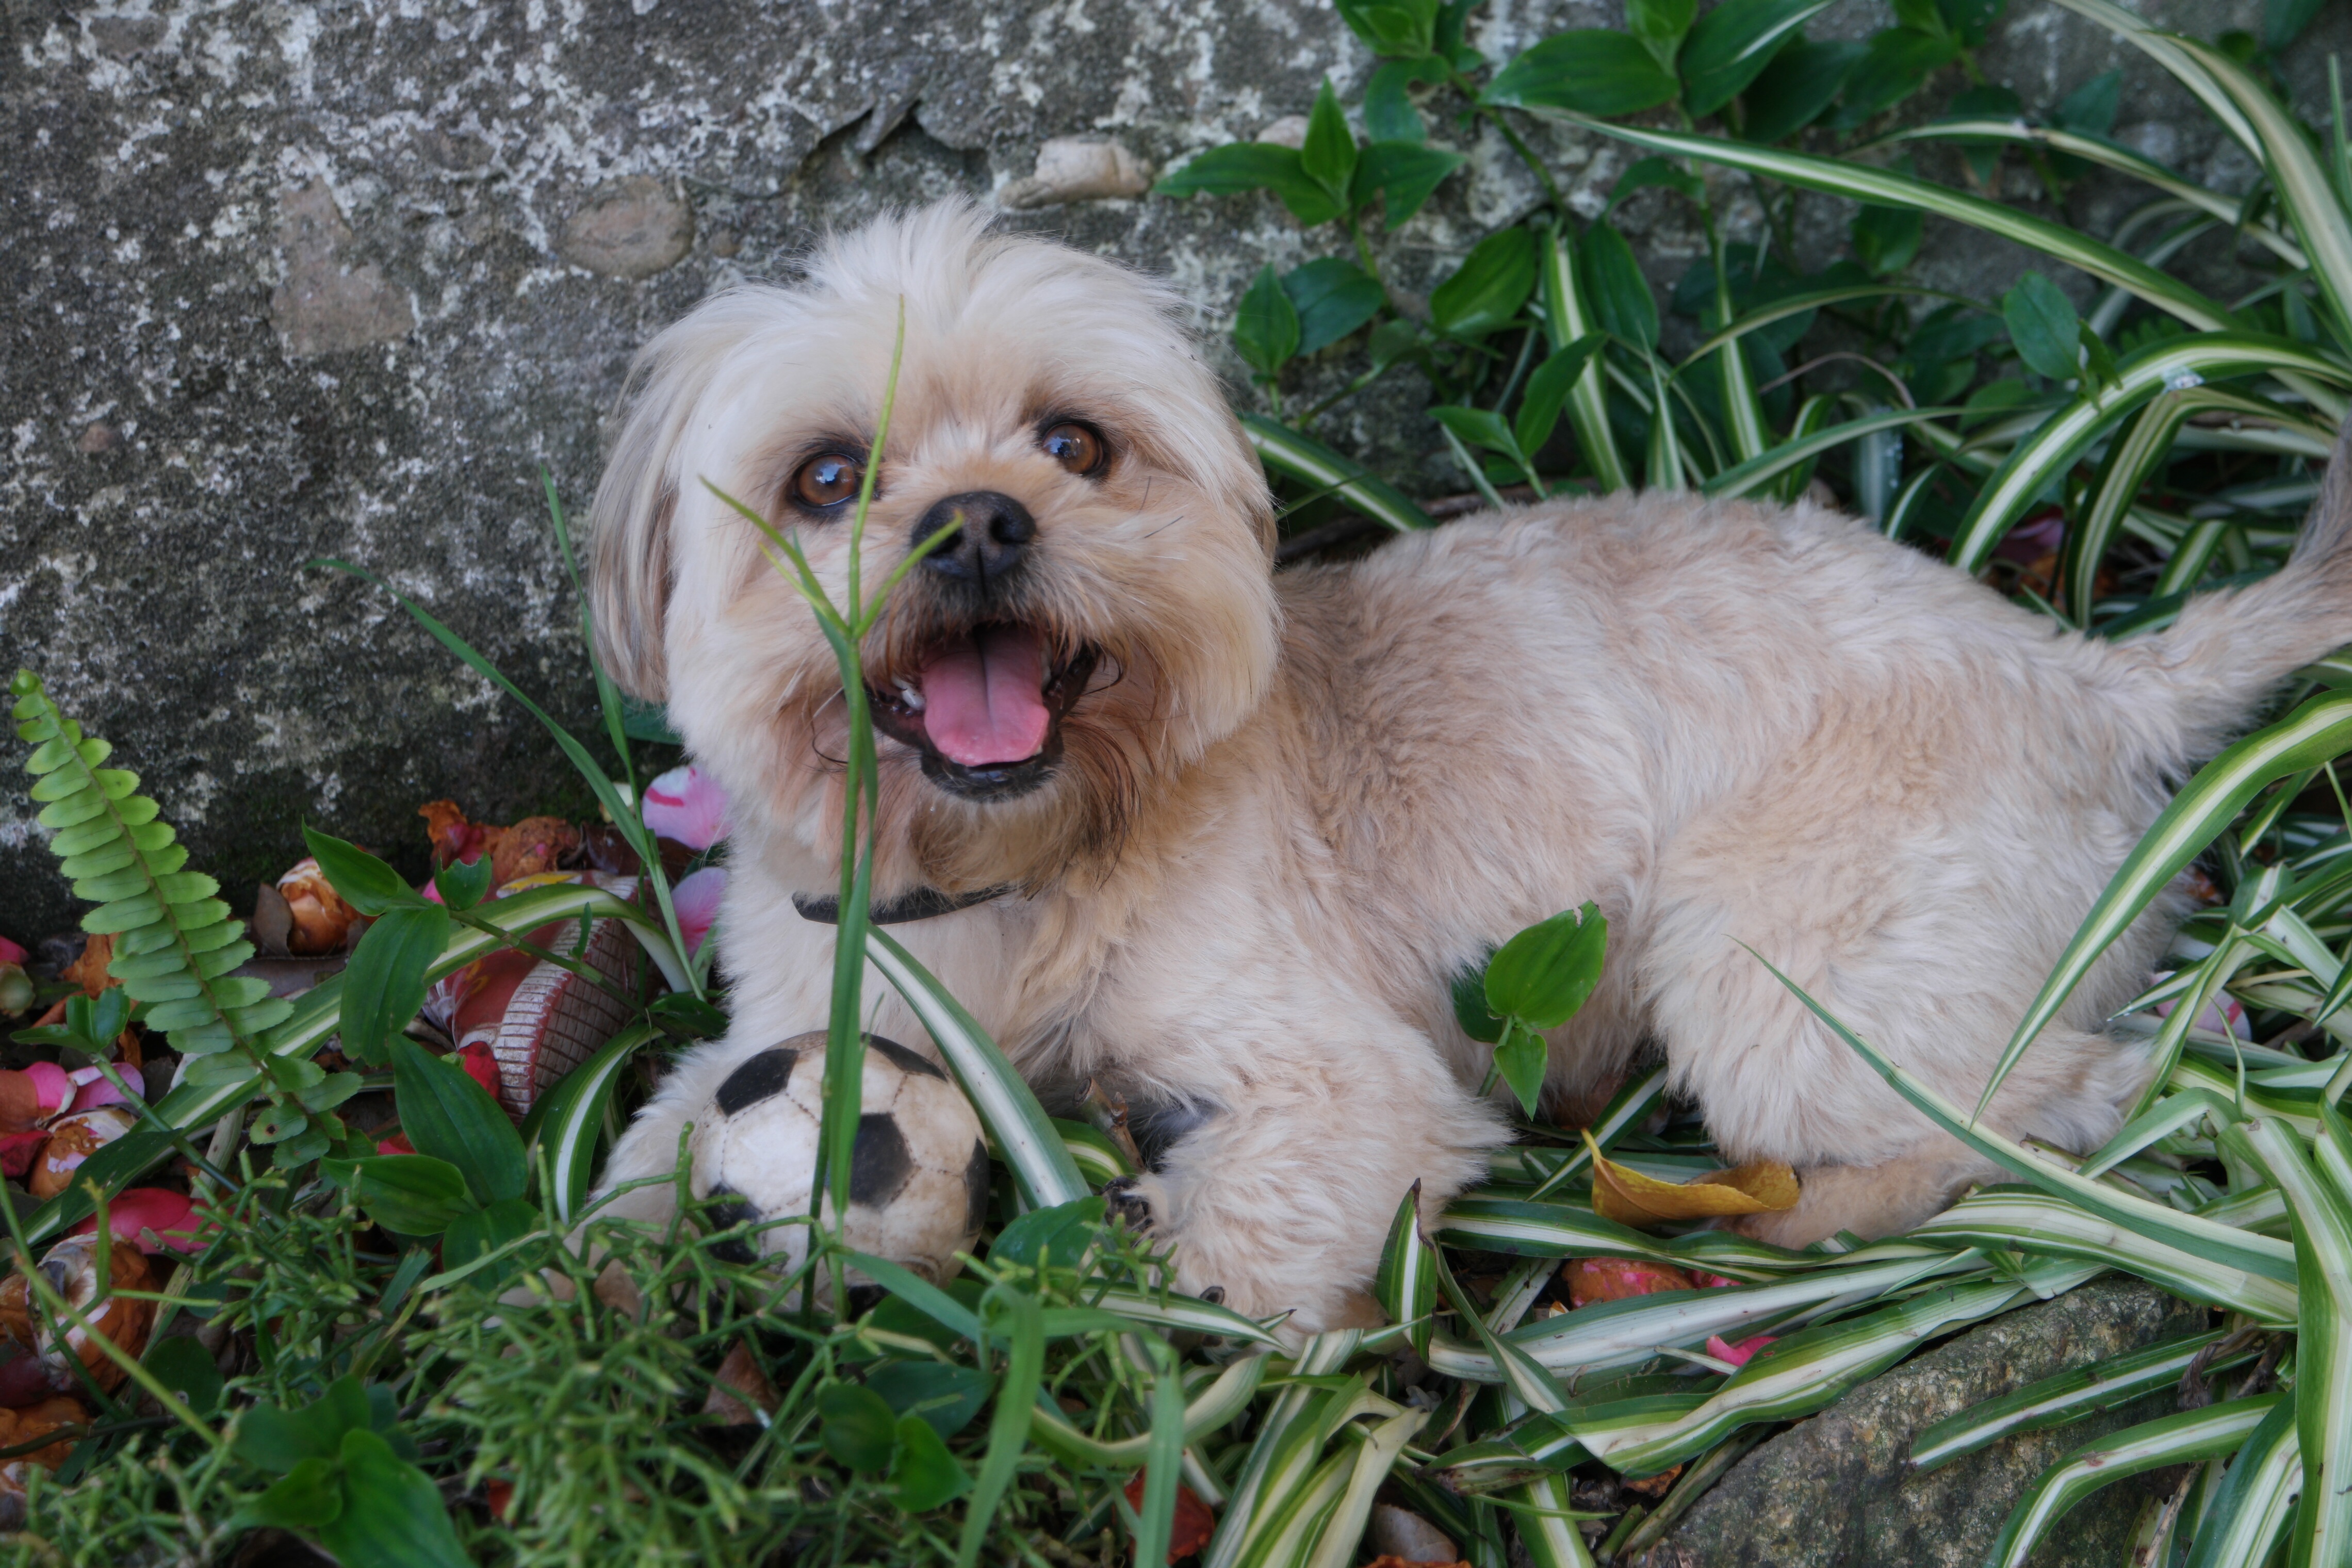
play, flower, puppy, dog, animal, cute, pet, fur, small, mammal, playful, fun, hybrid, vertebrate, funny, dog breed, lhasa apso, funny face, dog like mammal, dog breed group, schnoodle, dandie dinmont terrier, dog crossbreeds, tibetan spaniel